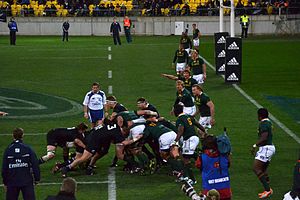
Rugby union / Maul
Rugby Union er en fuldkontaktsport, der spilles med en oval bold. Formålet med spillet er at score flere point end modstanderen, ved at bære bolden over dennes mållinie.